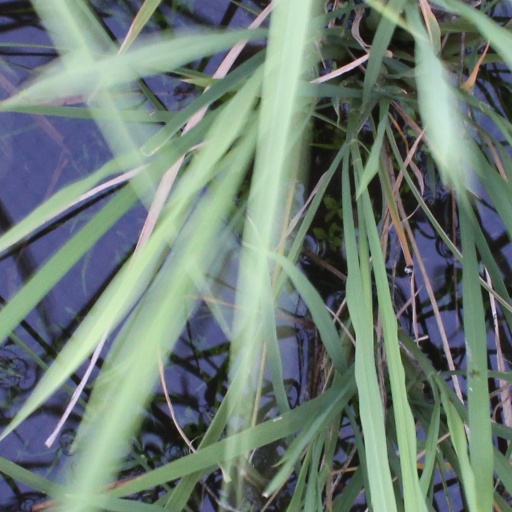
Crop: rice